Postage stamps and postal history of the Isle of Man

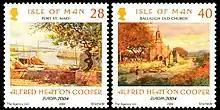
2004 Europa stamps of the Isle of Man

After several years of negotiation, the Isle of Man Post Office Authority was launched on 5 July 1973. Spink and Son Ltd produced the first stamp essays but the Authority preferred to initiate its own designs. The Manx design was inspired by Isle of Man Art Society chairman, Victor Kneale, who had produced 18 designs to show what could be done. His membership of an advisory committee meant exclusion from being the official designer but when self-taught artist John Nicholson was appointed as designer what he produced reflected Kneale's proposals. Subsequently, Kneale would be the first chairman of Isle of Man Post and Nicholson would design the latter's first stamps.